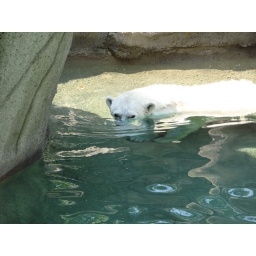
A polar bear enjoying the cool water at the Cleveland Zoo in Ohio